Samuel Cockburn (physician)

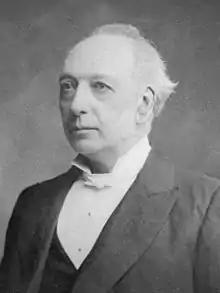
Dr. Samuel Cockburn, c.1895

Samuel Cockburn (born 17 March 1823 in Duns, Scottish Borders, d. 7 July 1915 in Glasgow) was a conventionally trained, for the time, Scottish physician who, early in his medical career, was won over by the principles of homeopathy. In the mid to late 19th century he was an outspoken defender of homeopathy and a critic of the medical establishment of the time, which practised what is now termed Heroic medicine.